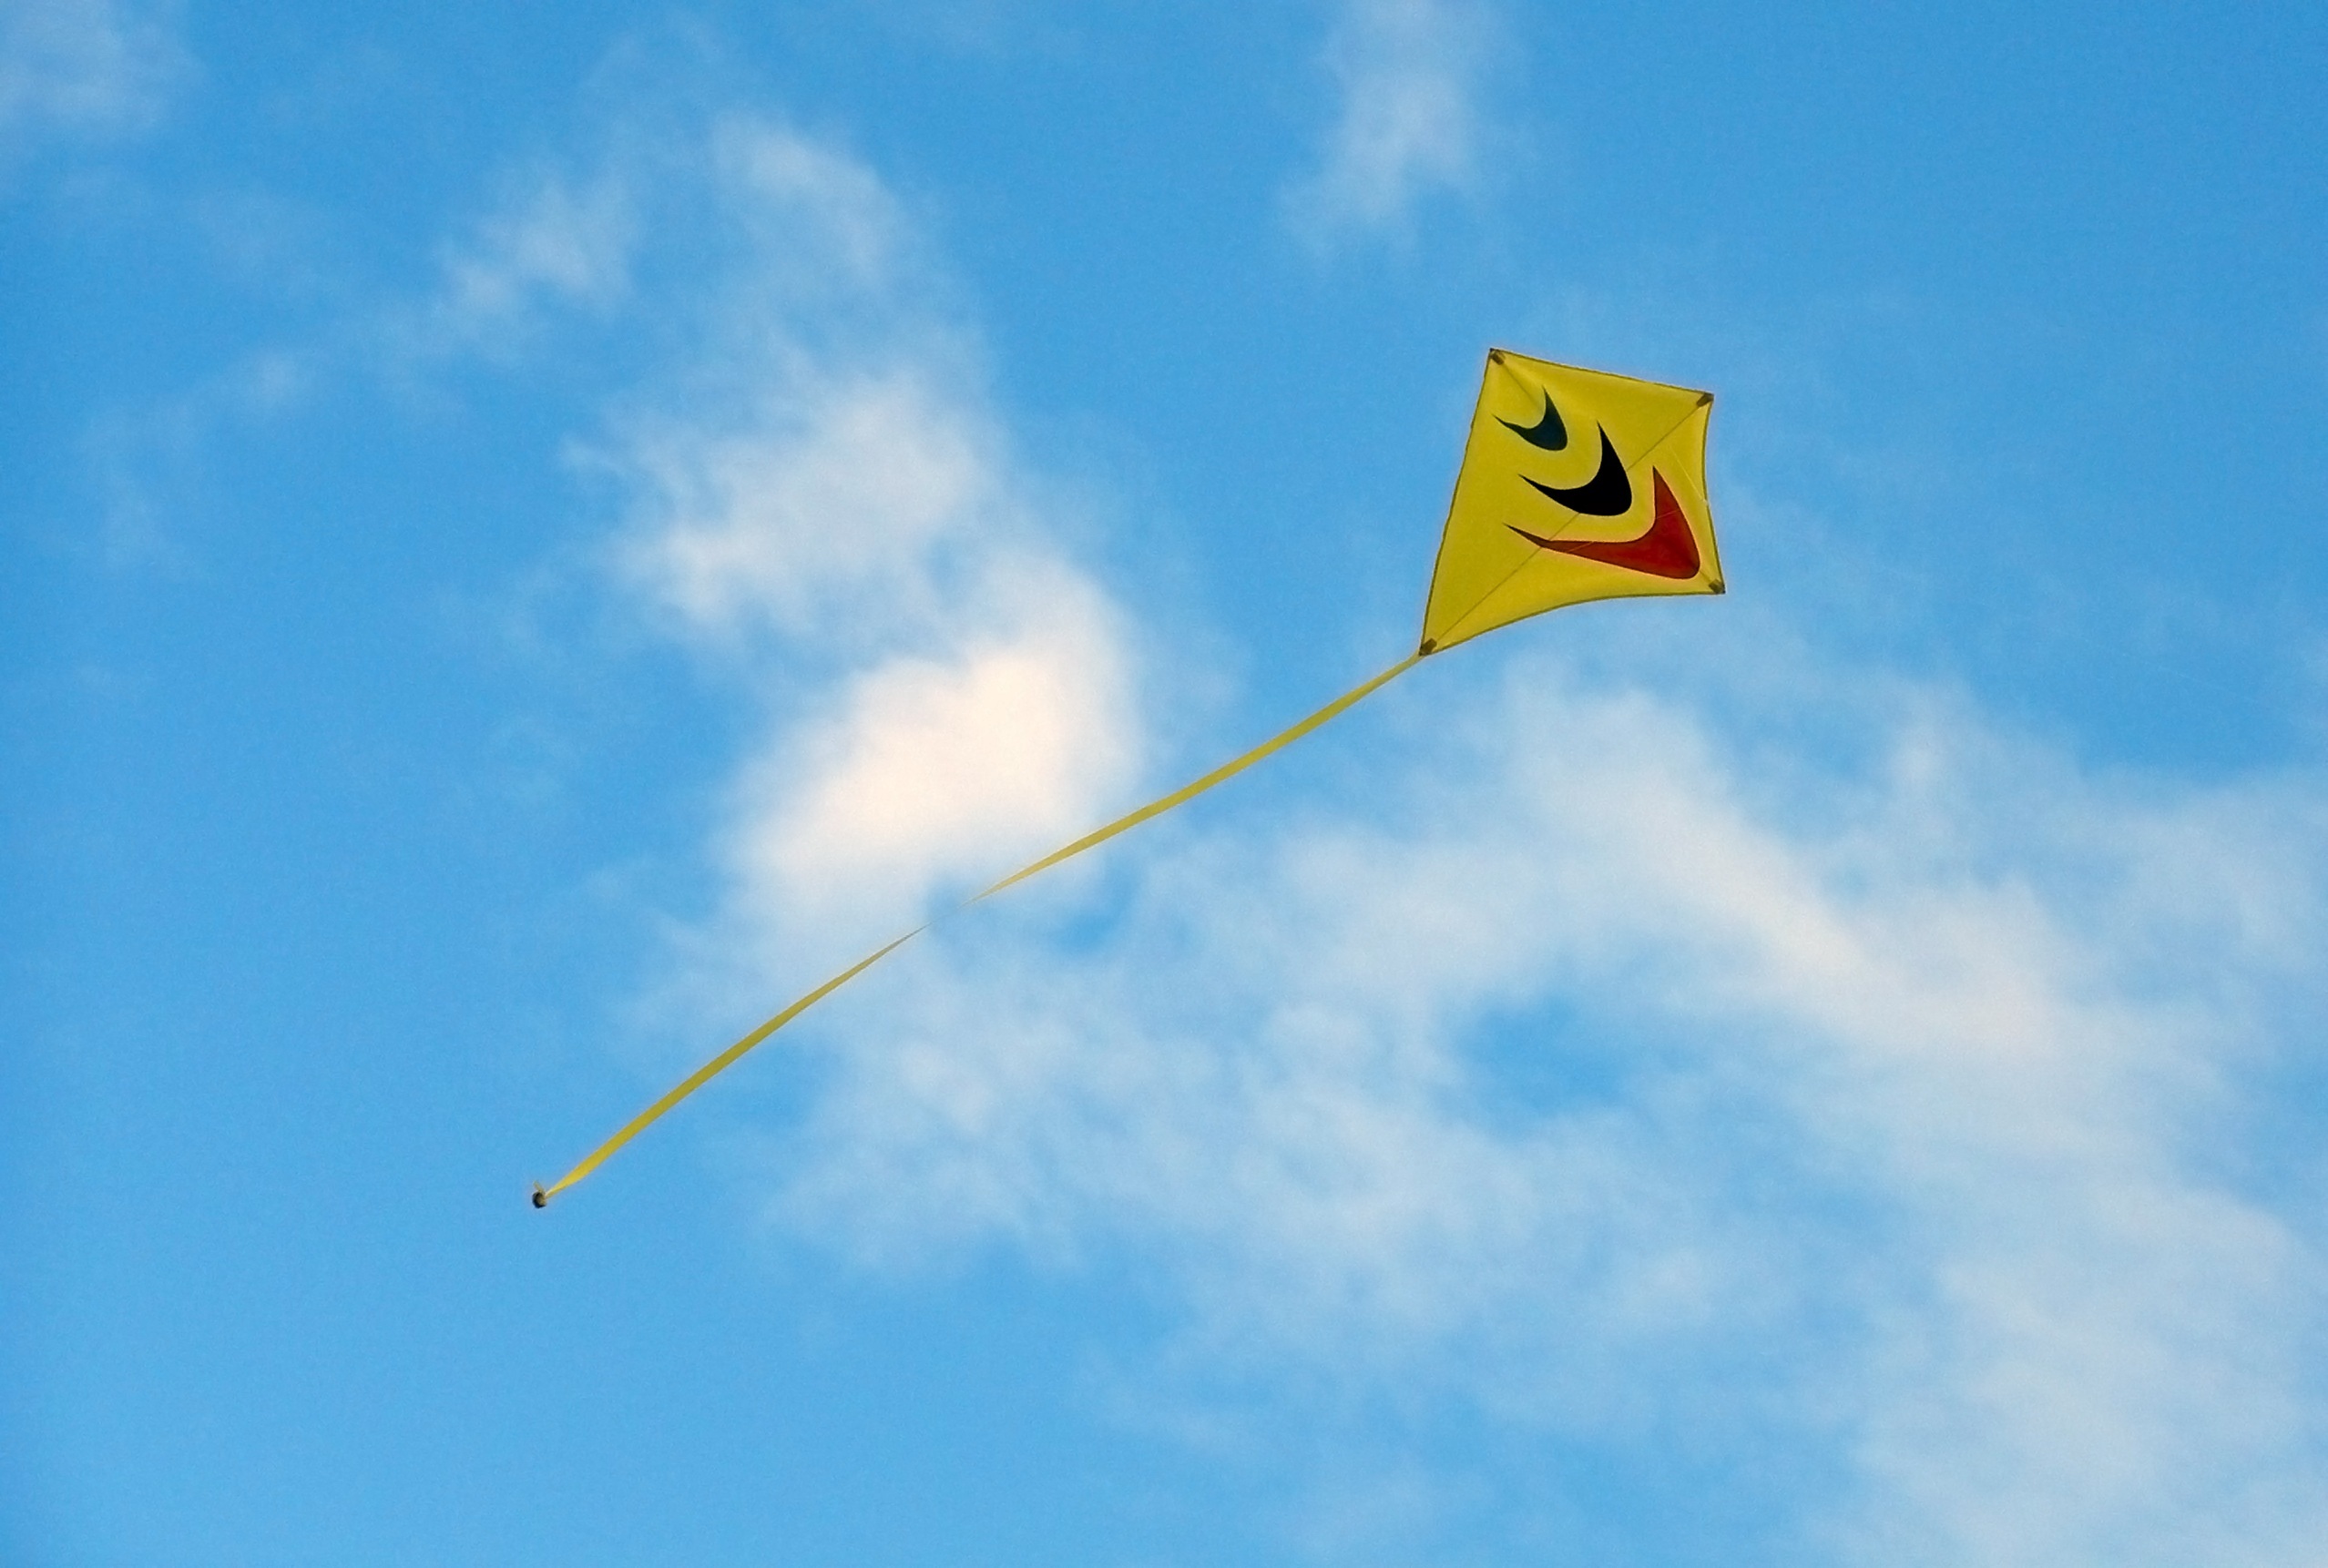
wing, sky, wind, kite, color, blue, freedom, yellow, lifestyle, toy, fun, happy, happiness, sports, joyful, active, atmosphere of earth, windsports, kite sports, individual sports, sport kite, kyte, paper kyte